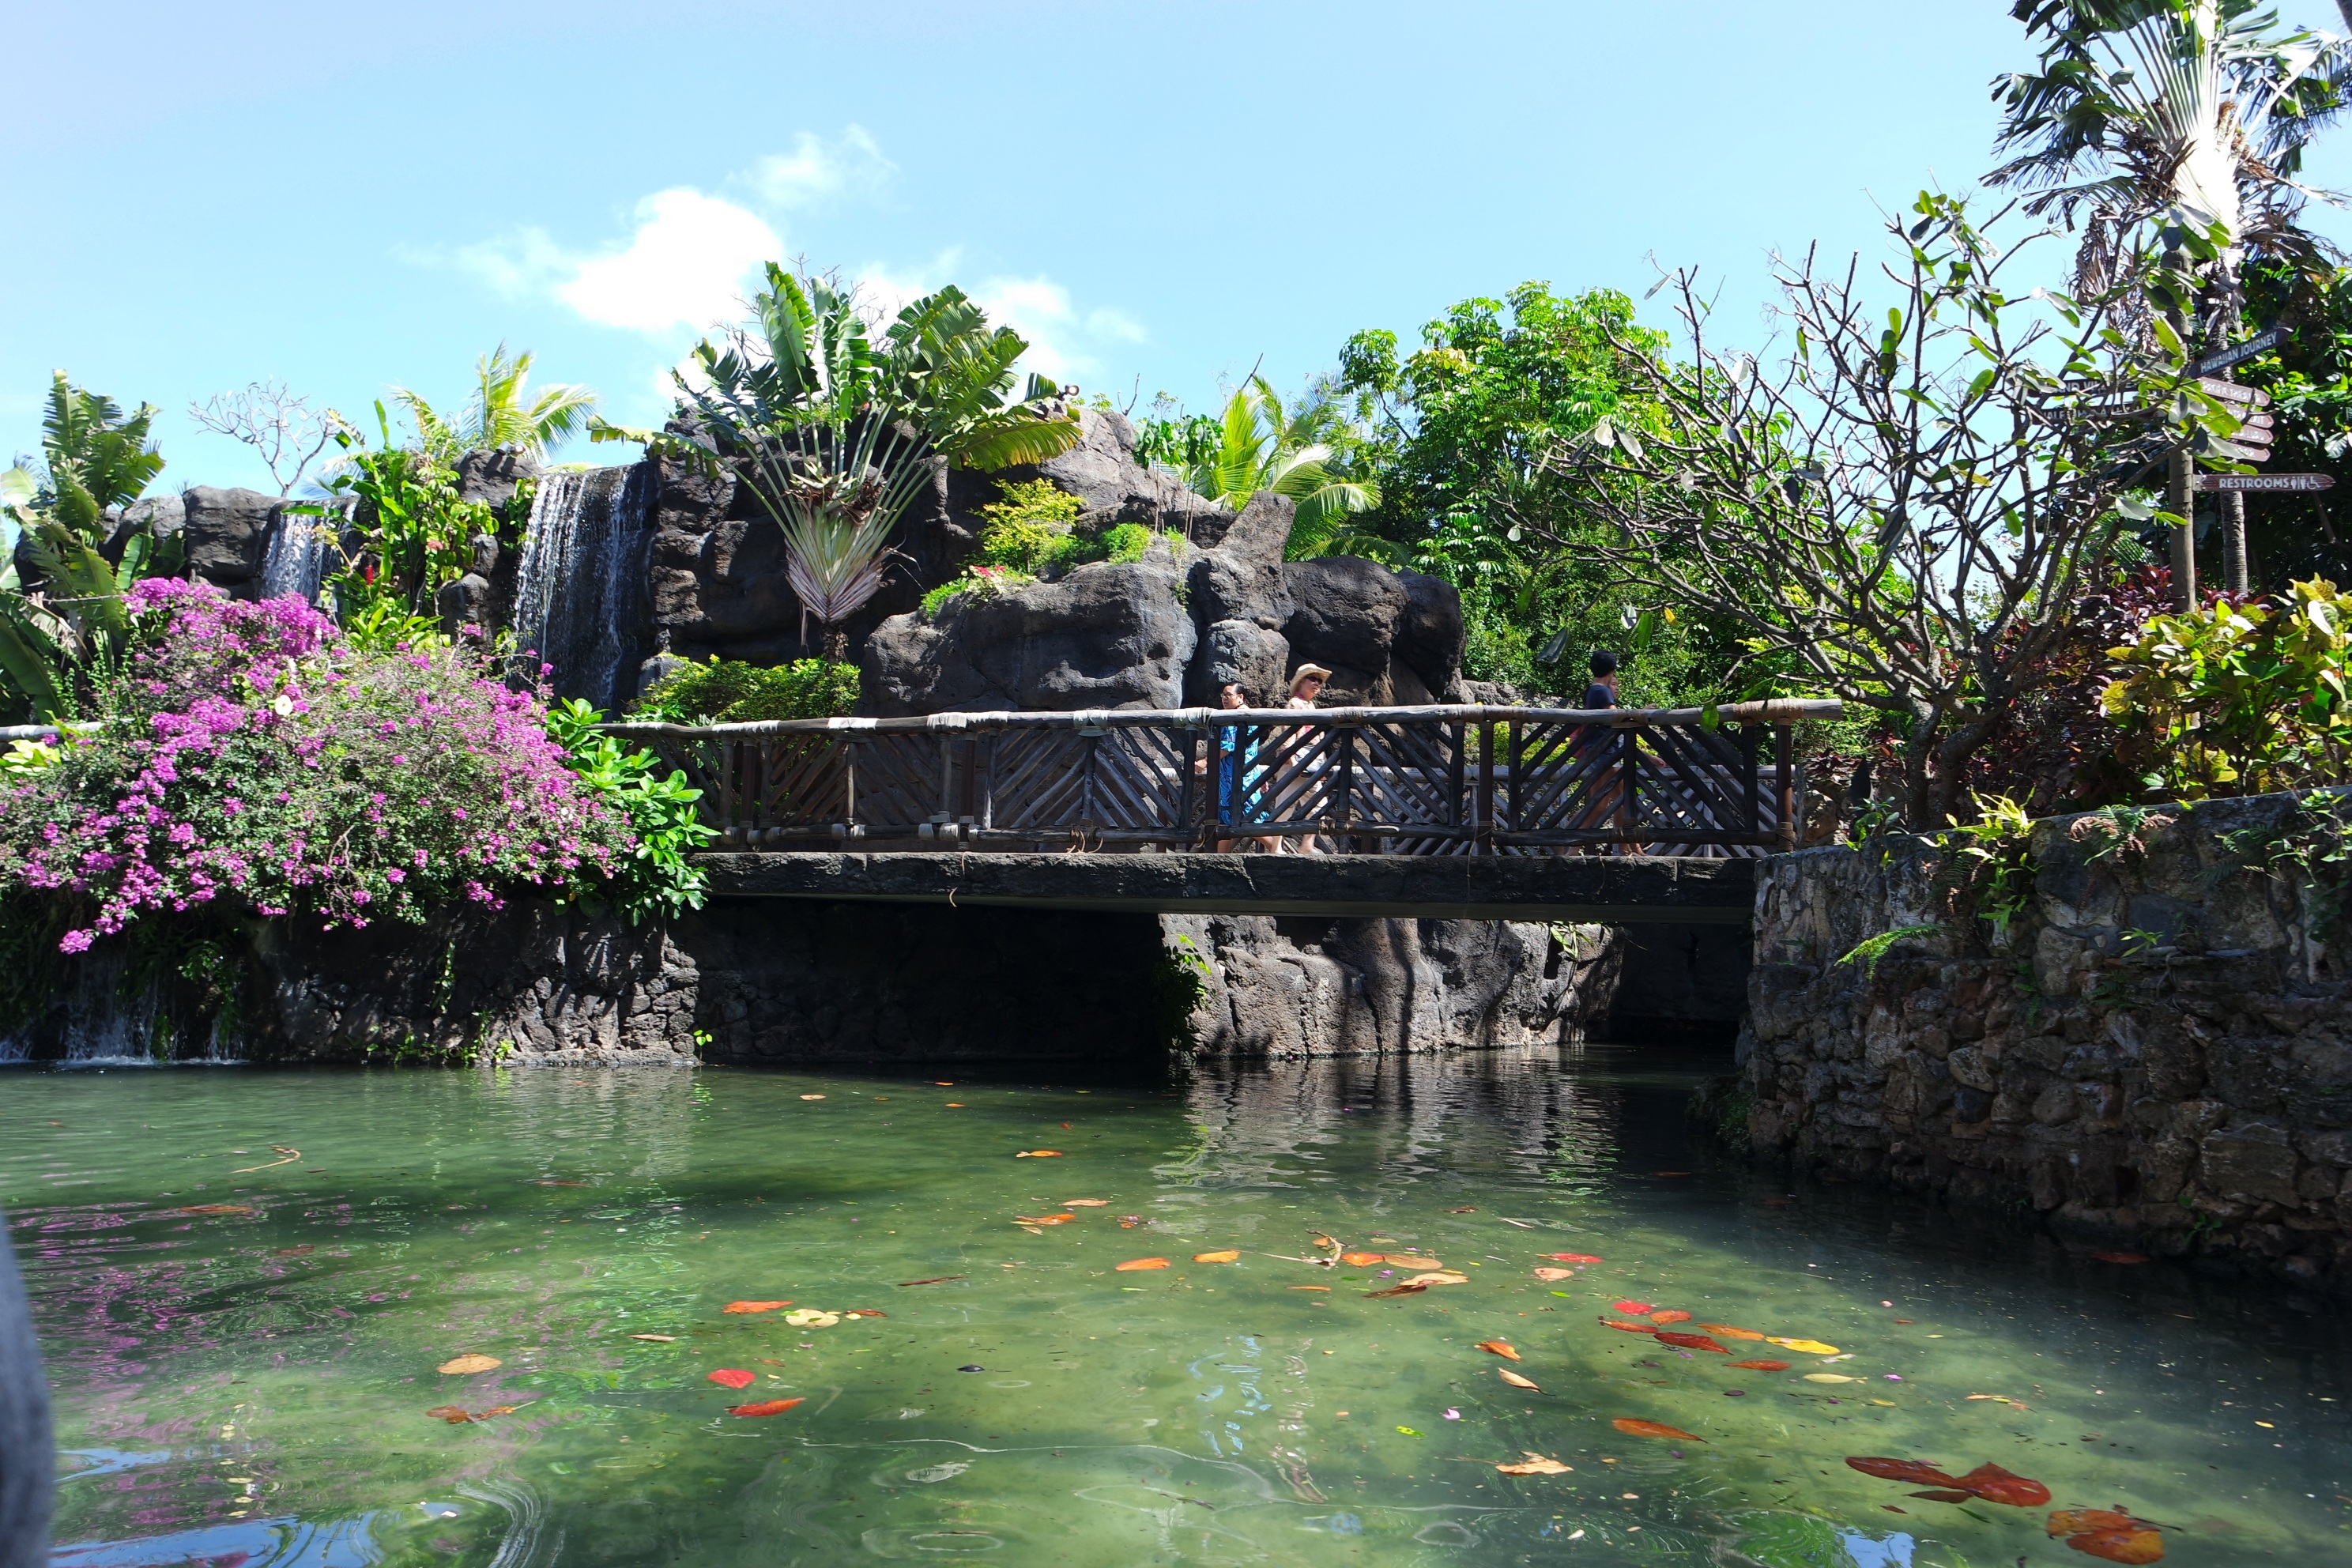
tree, waterfall, bridge, flower, lake, pond, jungle, tropical, park, botany, hawaii, garden, waterway, water feature